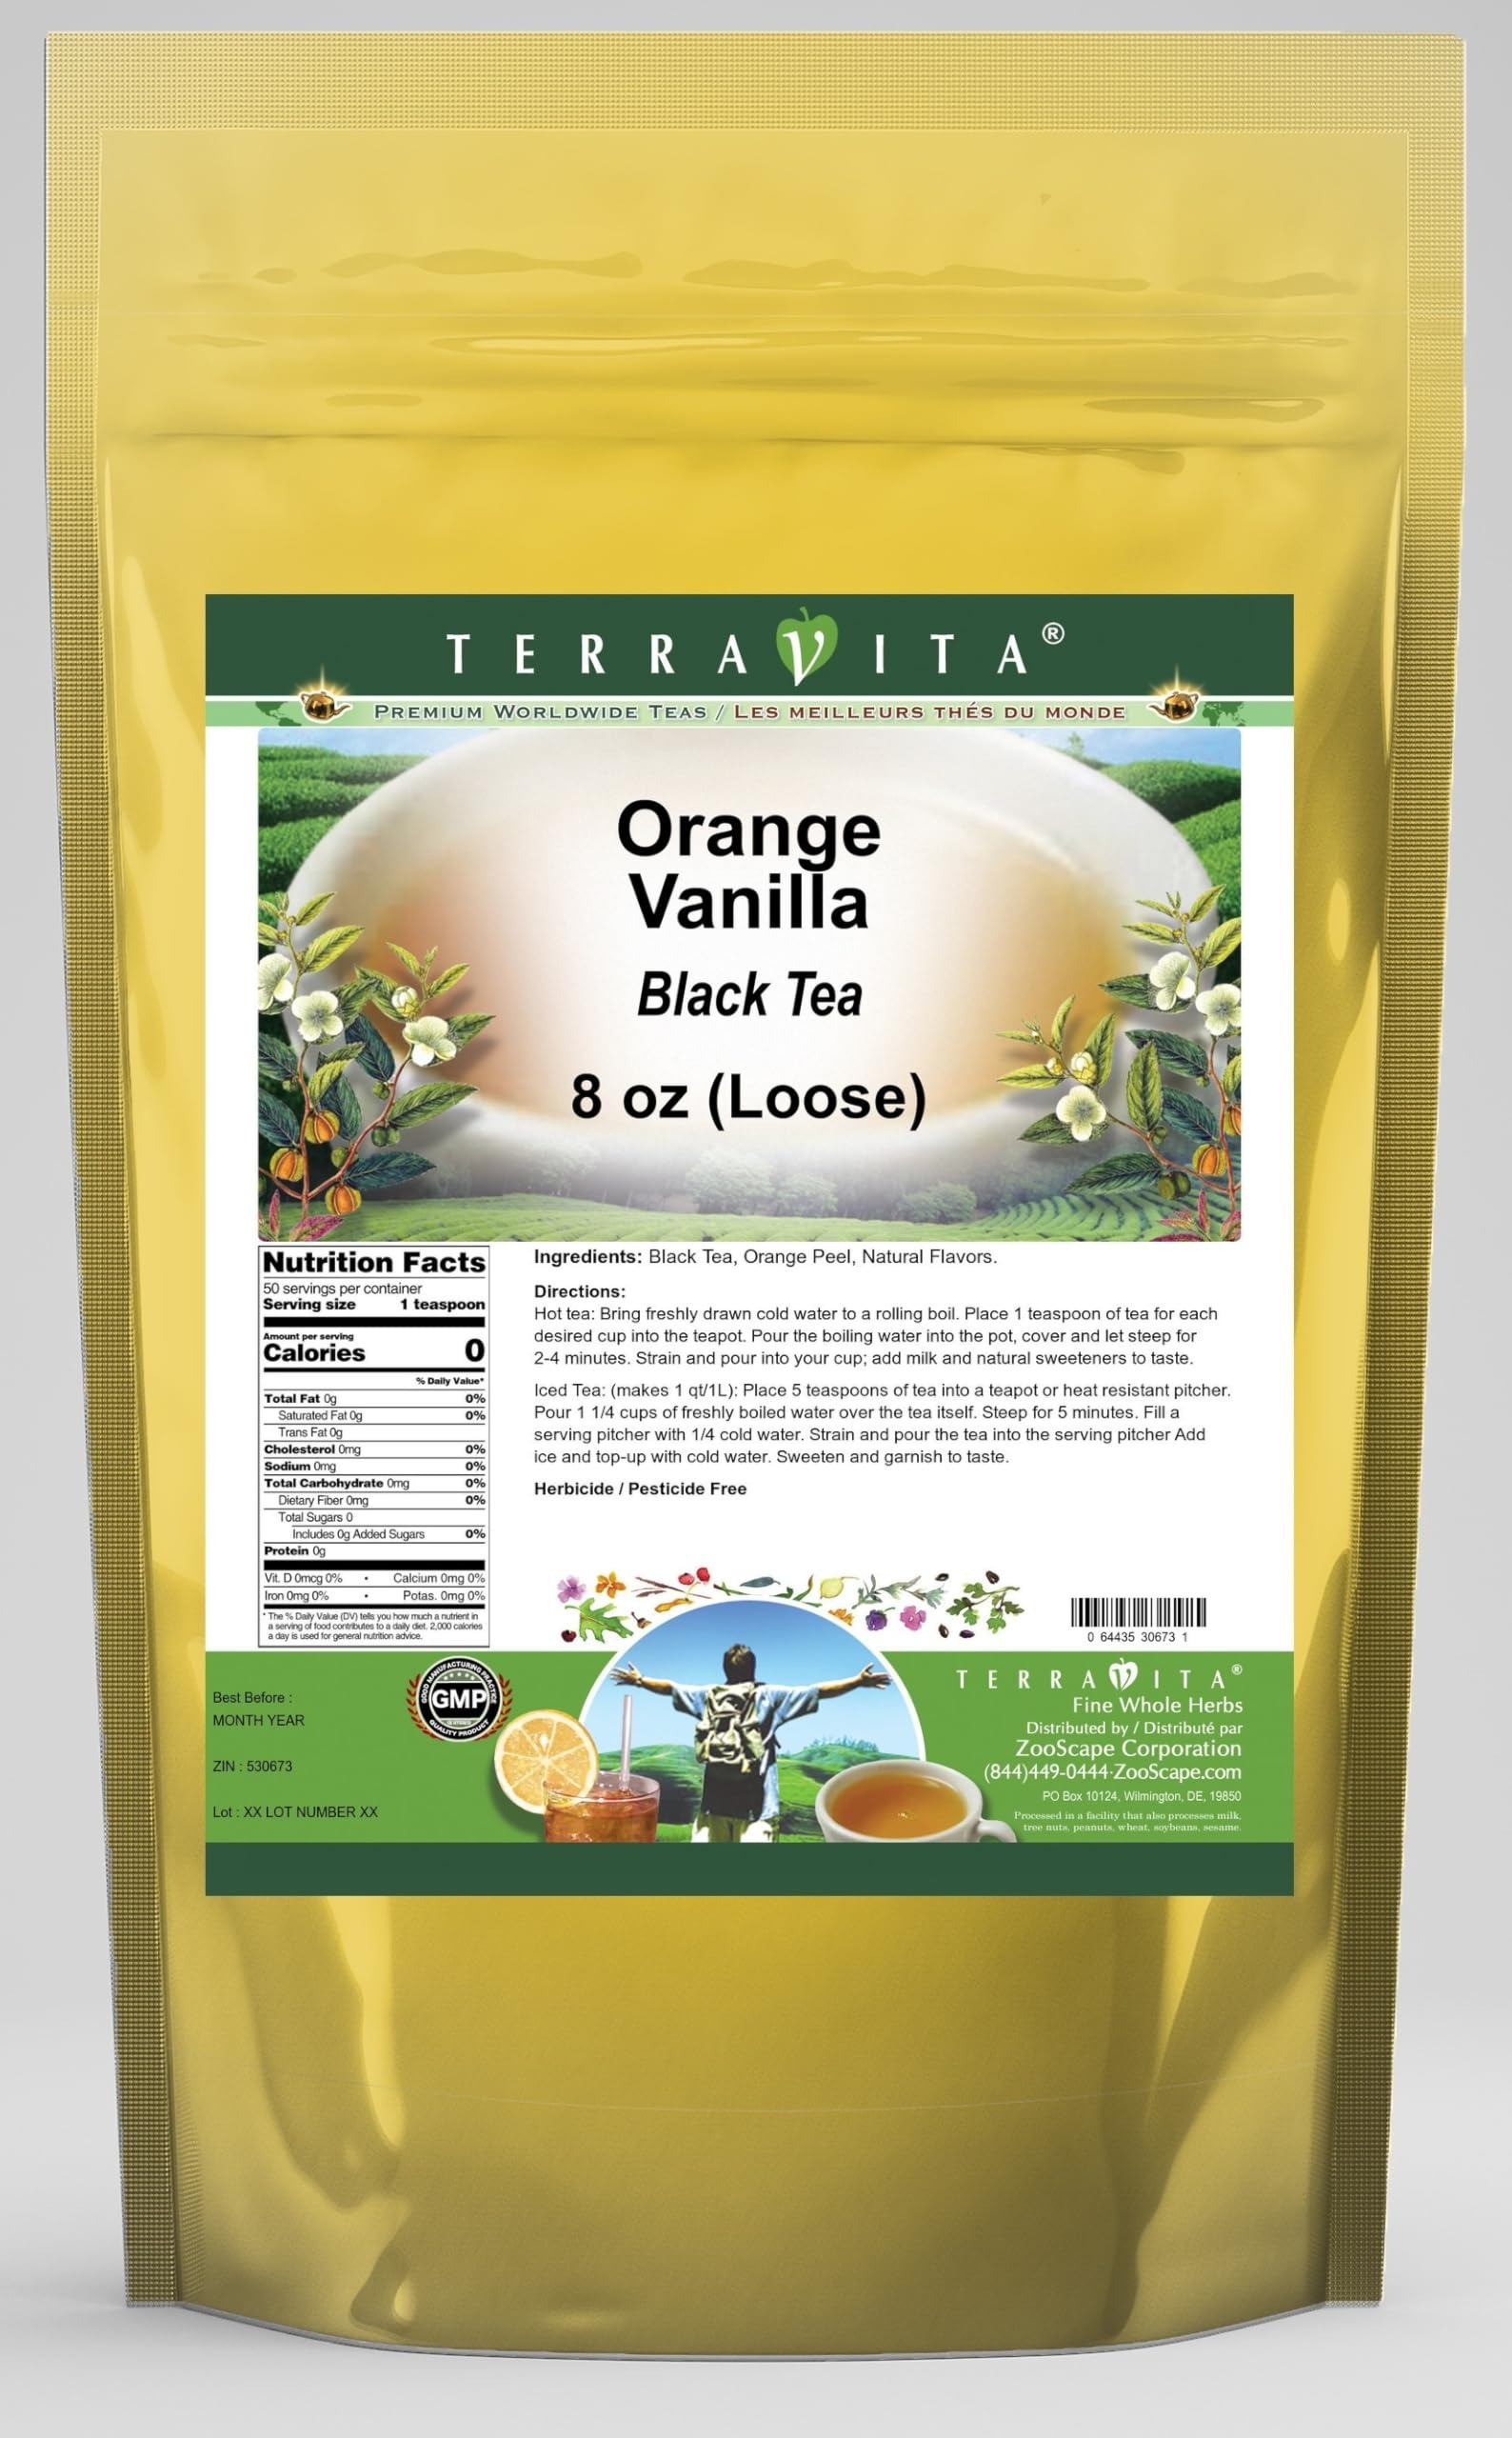
Item Name: Orange Vanilla Black Tea (Loose) (8 oz, ZIN: 530673) - 2 Pack
Bullet Point 1: Our Orange Vanilla Black Tea is a scrumptuous flavored Black tea with Orange Peel that has a refreshing taste that will impress you! - Ingredients: Black tea, Orange Peel and natural orange vanilla flavor.
Bullet Point 2: No fillers.
Bullet Point 3: Manufacturer: TerraVita
Bullet Point 4: Size: 8 oz
Bullet Point 5: Loose Leaf Black Tea - Packed in a convenient upright pouch!
Product Description: Our Orange Vanilla Black Tea is a scrumptuous flavored Black tea with Orange Peel that has a refreshing taste that will impress you! - Ingredients: Black tea, Orange Peel and natural orange vanilla flavor. - Hot tea brewing method: Bring freshly drawn cold water to a rolling boil. Place 1 teaspoon of tea for each desired cup into the teapot. Pour the boiling water into the pot, cover and let steep for 2-4 minutes. Strain and pour into your cup; add milk and natural sweeteners to taste. - Iced tea brewing method: (to make 1 liter/quart): Place 5 teaspoons of tea into a teapot or heat resistant pitcher. Pour 1 1/4 cups of freshly boiled water over the tea itself. Steep for 5 minutes. Fill a serving pitcher with 1/4 cold water. Strain and pour the tea into the serving pitcher Add ice and top-up with cold water. Sweeten and garnish to taste. - TerraVita is an exclusive line of premium-quality, natural source products that use only the finest, purest and most potent ingredients found around the world. TerraVita is hallmarked by the highest possible standards of purity, potency, stability and freshness. All of our products are prepared with the highest elements of quality control, from raw materials through the entire manufacturing process, up to and including the moment that the bottles or bags are sealed for freshness and shipped out to you. Our highest possible standards are certified by independent laboratories and backed by our personal guarantee. - TerraVita exists to meet and ensure your family's health and wellness without the harmful effects of chemicals and health products. We strive to make all of our products affordable and reliable and are constantly searching the market to maintain our affordability and to look for new ways to serve you and the ones you love. Te
Value: 16.0
Unit: Ounce

Price: 46.64